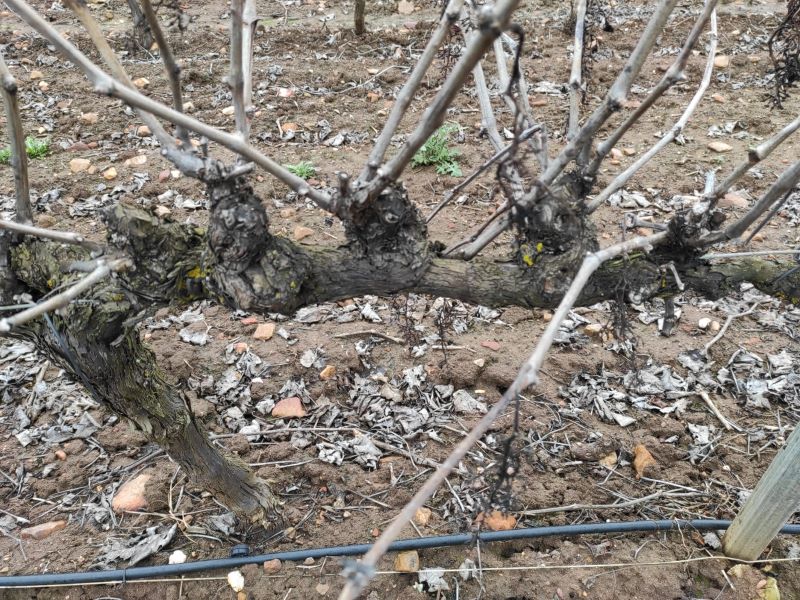
Unpruned shoots: 15
Pruned shoots: 0
Trunks: 1